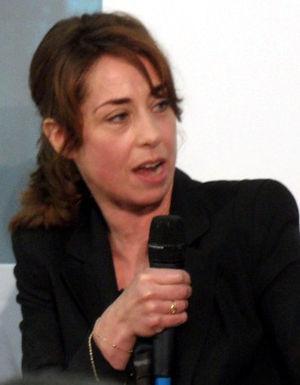
The Killing est une série télévisée danoise en 40 épisodes de 55 minutes créée par Søren Sveistrup et diffusée du 7 janvier 2007 au 25 novembre 2012 sur DR 1.
Sofie Gråbøl est une actrice danoise, née le 30 juillet 1968 à Frederiksberg.
Le Danemark, en forme longue le royaume de Danemark ou le royaume du Danemark, est un pays d’Europe du Nord et de Scandinavie, dont le territoire métropolitain est situé au sud de la Norvège, de laquelle il est séparé par le Skagerrak ; au sud-sud-ouest de la Suède, le Kattégat faisant office de frontière naturelle avec cette dernière ; et au nord de l'Allemagne, seul pays avec lequel il partage une frontière terrestre. Sa capitale est Copenhague.